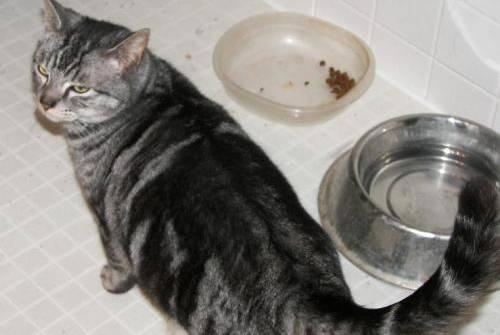
cat